Institute of Contemporary Art, Boston

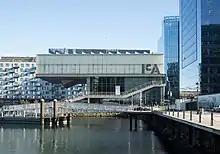
ICA building in 2019

Formerly located on Boylston Street in the Back Bay neighborhood, the ICA moved to a new facility in the Seaport District of South Boston. The museum celebrated the completion of its new building the weekend of December 9–10, 2006. The new building coincided with the museum's launch of its first permanent collection.